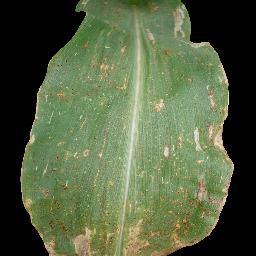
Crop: corn
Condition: (maize)_common_rust